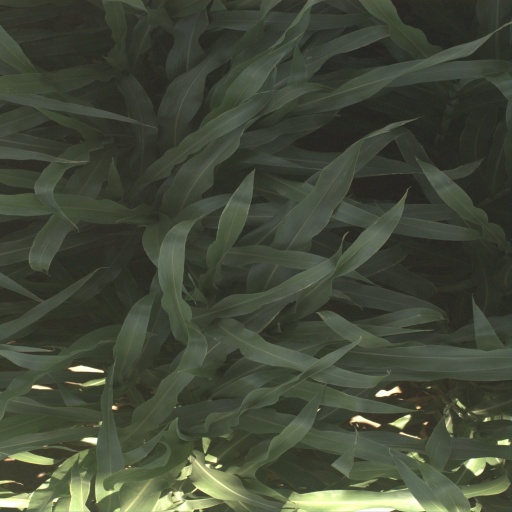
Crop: sorghum